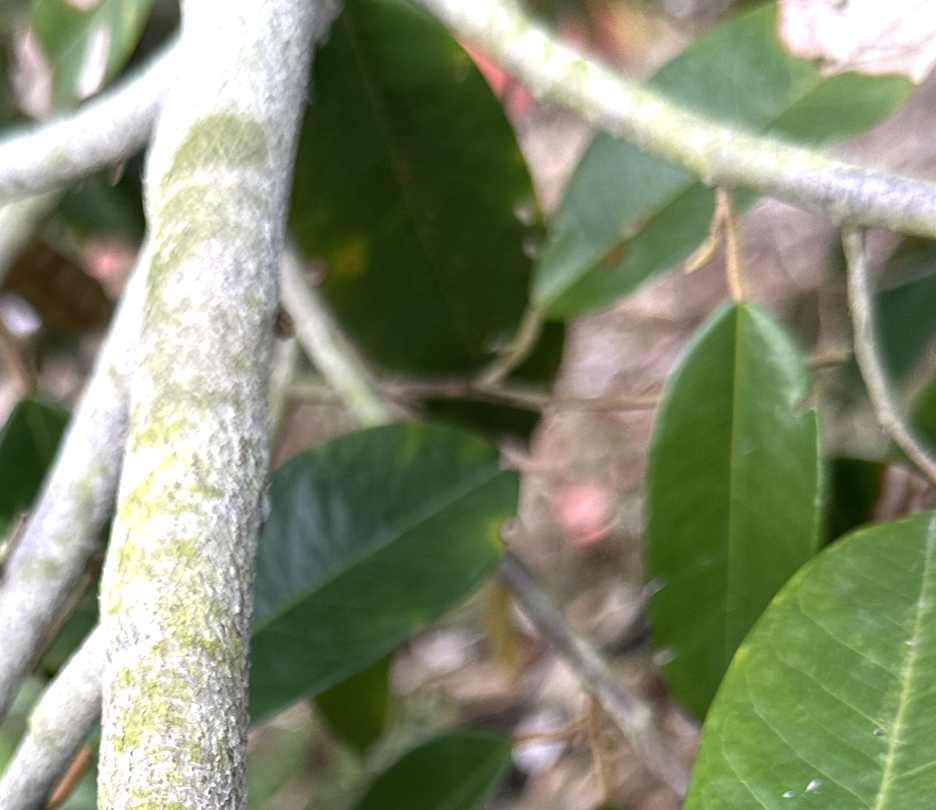
Label: pink_disease